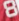
Number: 8